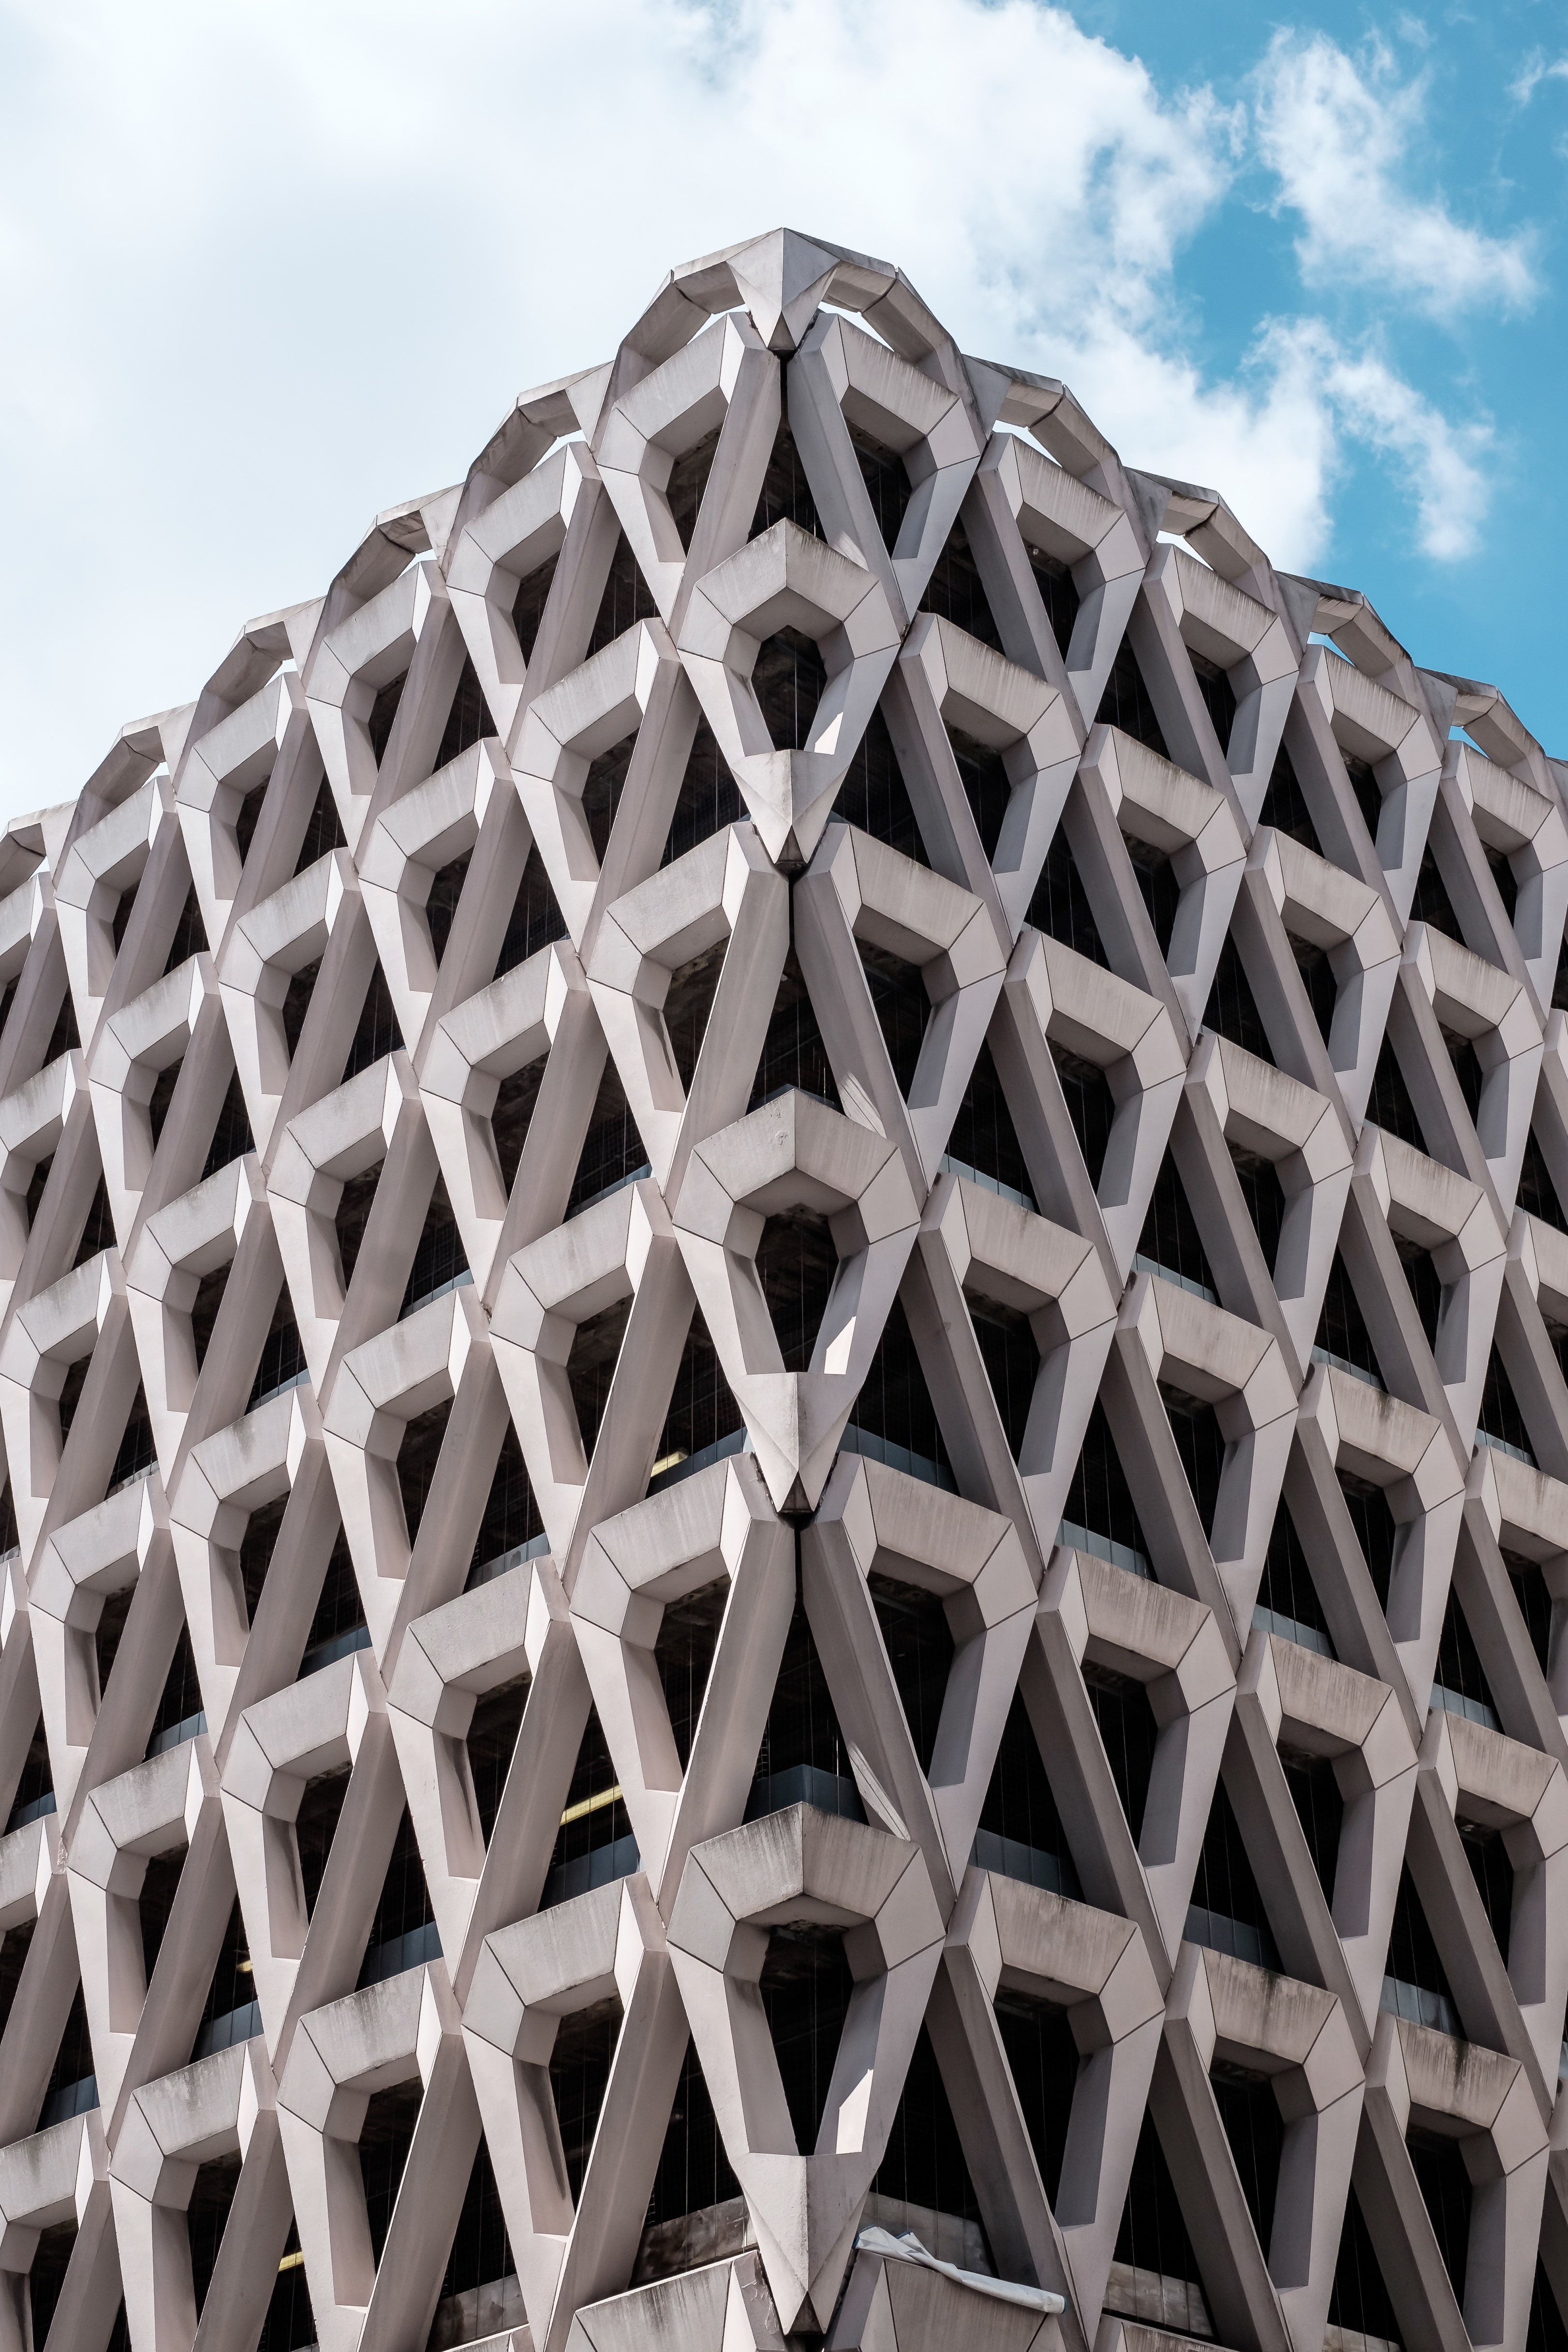
architecture, structure, line, landmark, facade, material, design, symmetry, iron, dome, shape, outdoor structure